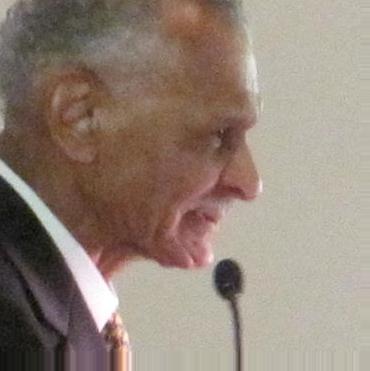
Age: 85